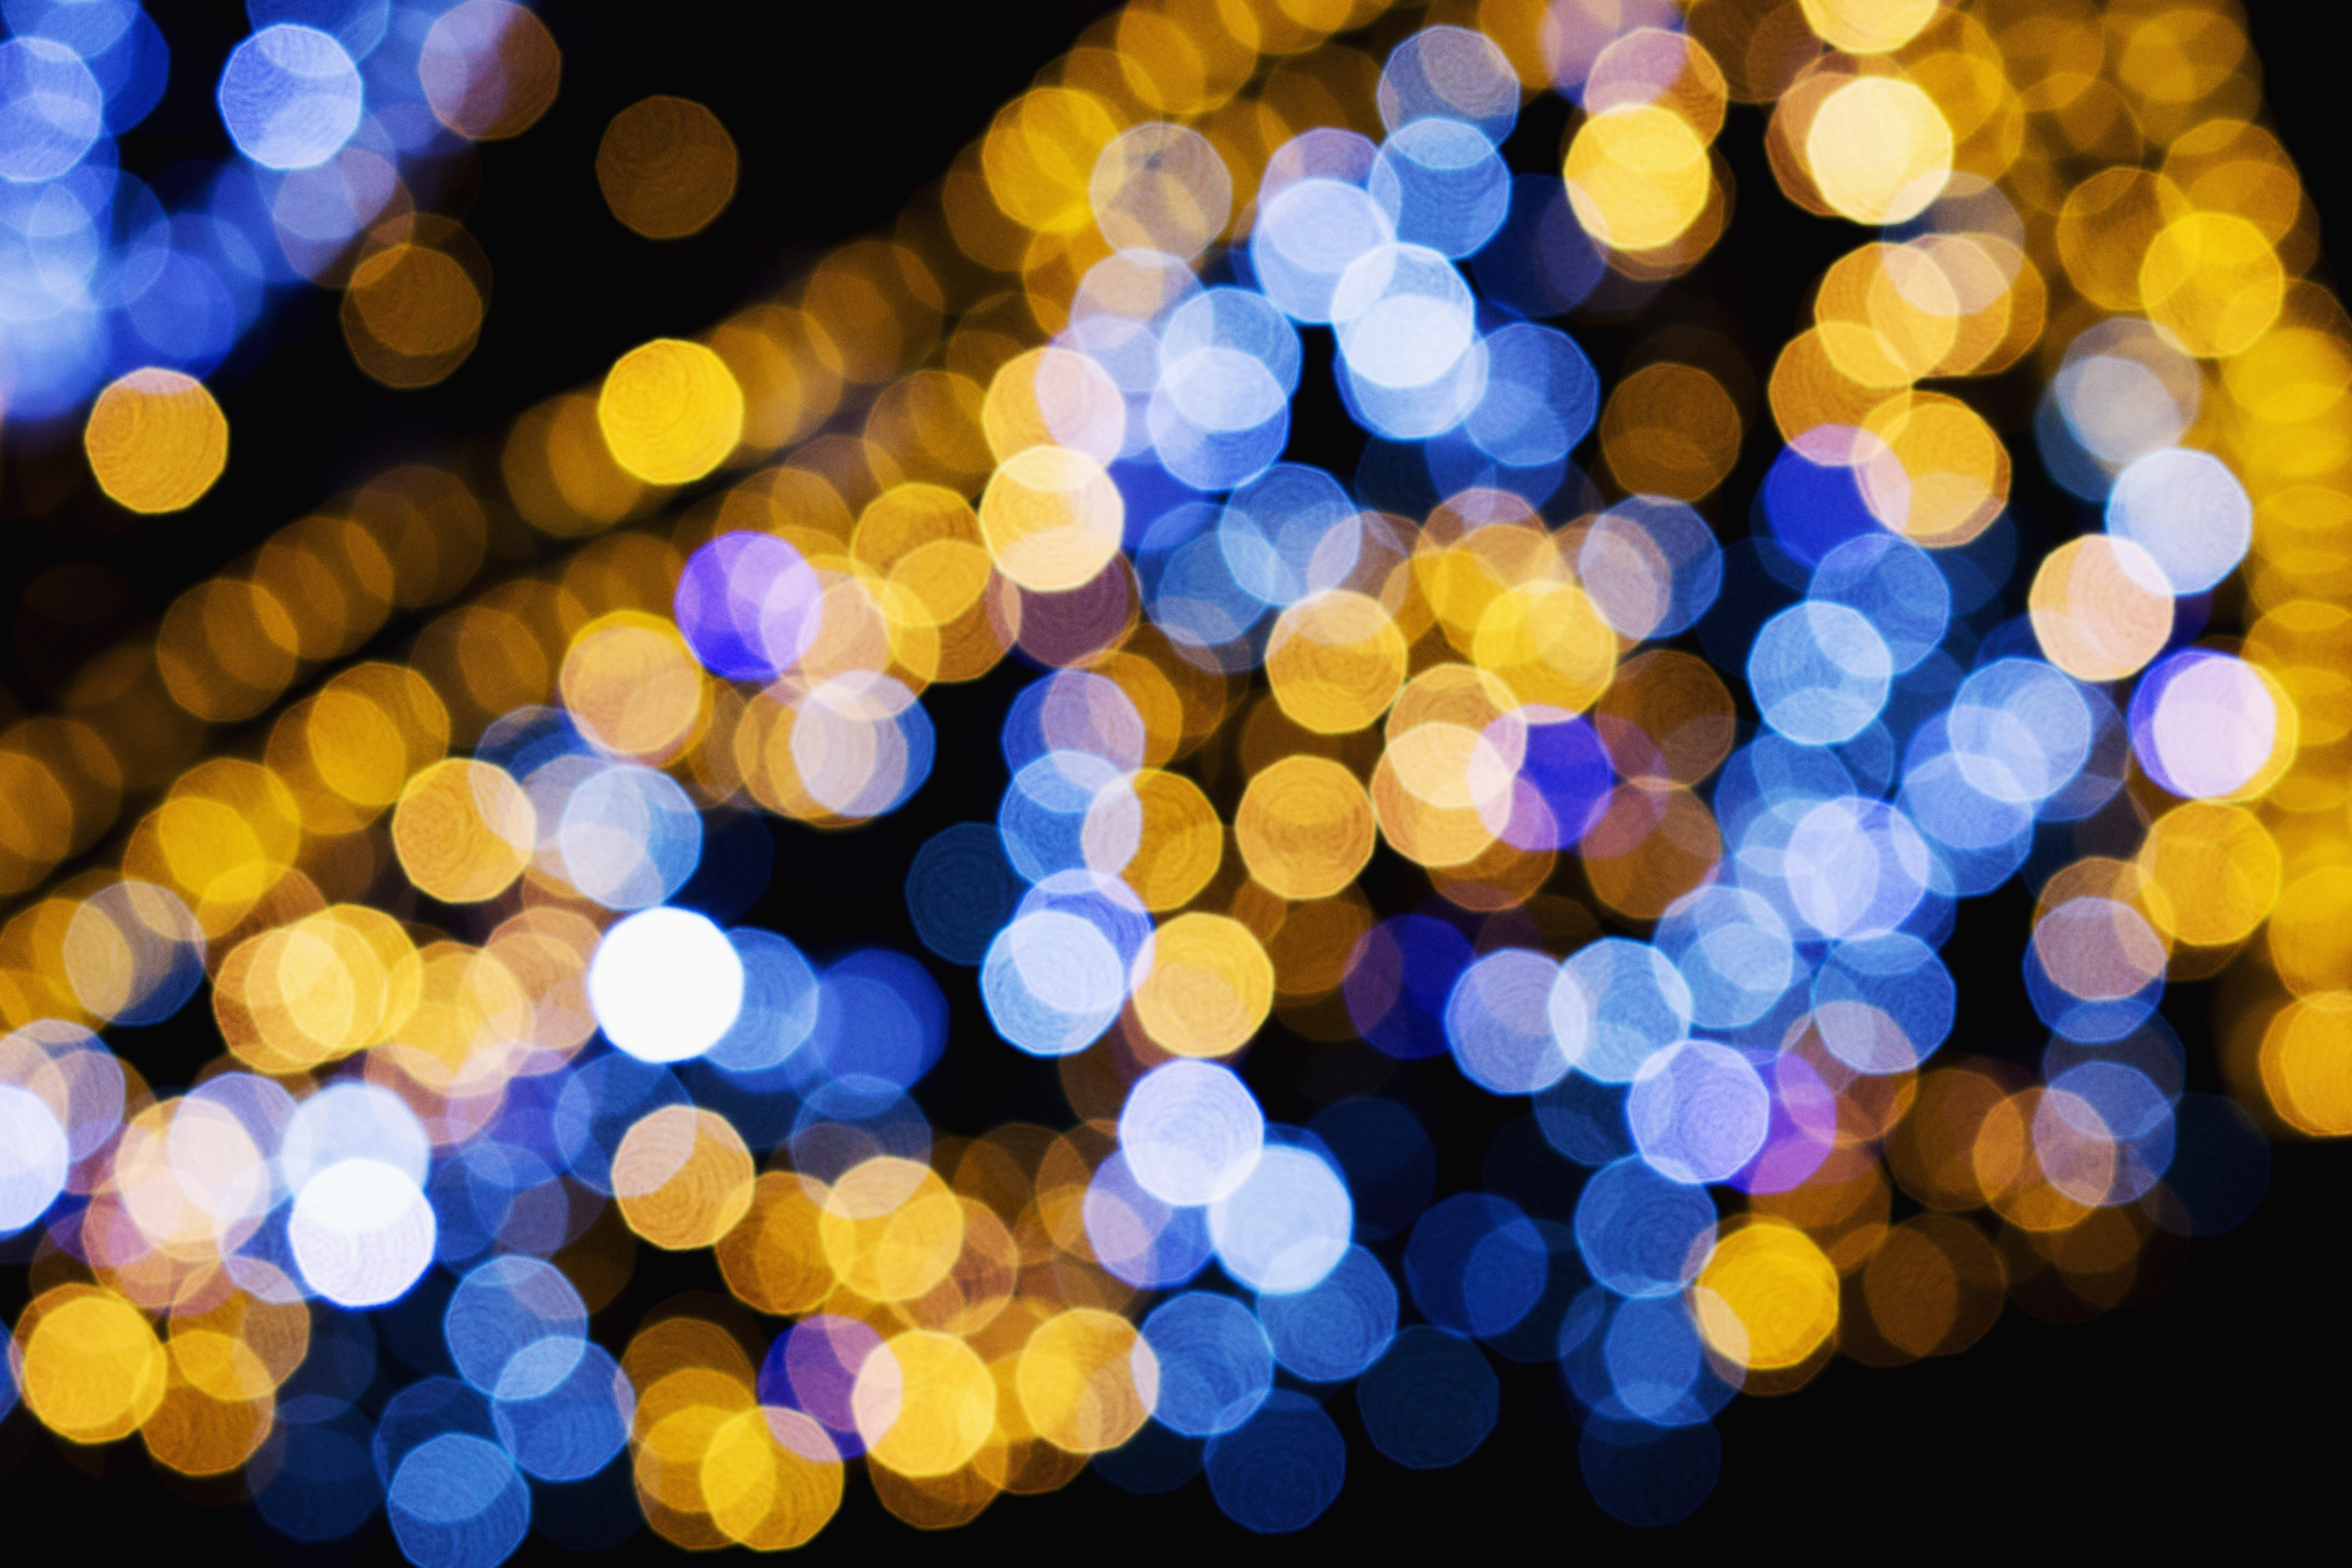
blue, light, lighting, computer wallpaper, circle, night, christmas lights, macro photography, space